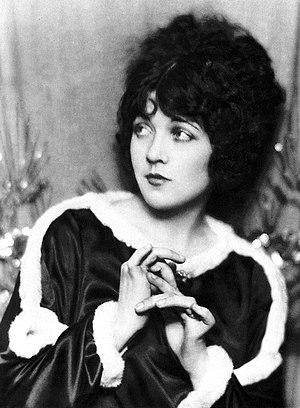
Marie Prevost est une actrice canadienne née le 8 novembre 1898 à Sarnia, décédée le 21 janvier 1937 à Hollywood.